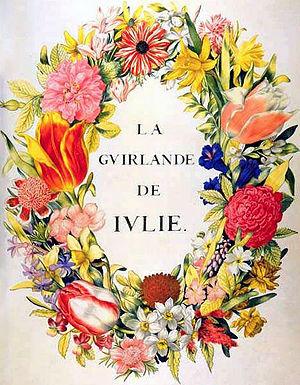
Nicolas Robert, né le 18 avril 1614 à Langres, et mort le 25 mars 1685 à Paris, est un miniaturiste et graveur naturaliste français. Il est connu pour le Recueil des vélins, conservé au Muséum national d'histoire naturelle.
Simon Arnauld, seigneur puis marquis de Pomponne est un ambassadeur, secrétaire d'État des Affaires étrangères et ministre d'État sous Louis XIV.
Nicolas Jarry, né vers 1615 et mort en 1666, est un maître écrivain français.
La Guirlande de Julie est un célèbre manuscrit poétique français du XVIIᵉ siècle conservé à la Bibliothèque nationale de France.